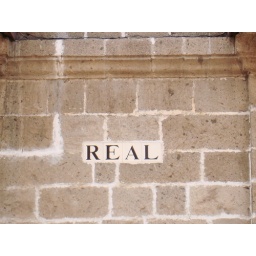
Seeing this street sign reminded us of the short story by Paz Marquez Benitez - Dead Stars.